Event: Nepal Earthquake
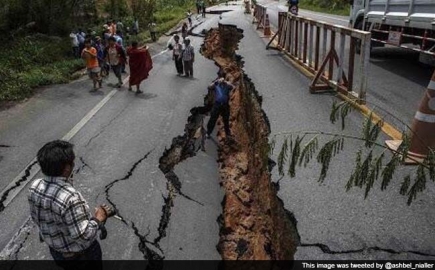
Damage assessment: damage